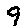
Label: 9